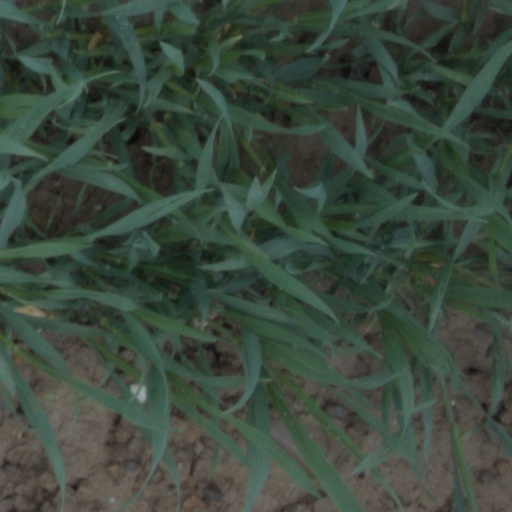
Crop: wheat